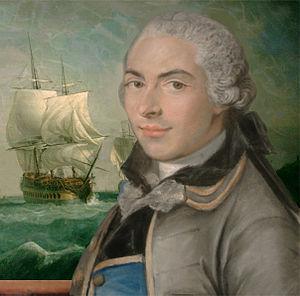
Tableau représentant André-Daniel Laffon de Ladebat en mer.
André-Daniel Laffon de Ladebat, dit aussi Laffon-Ladébat, né le 30 novembre 1746 à Bordeaux et mort le 14 octobre 1829 à Paris, est un financier, homme politique, abolitionniste et philanthrope français.